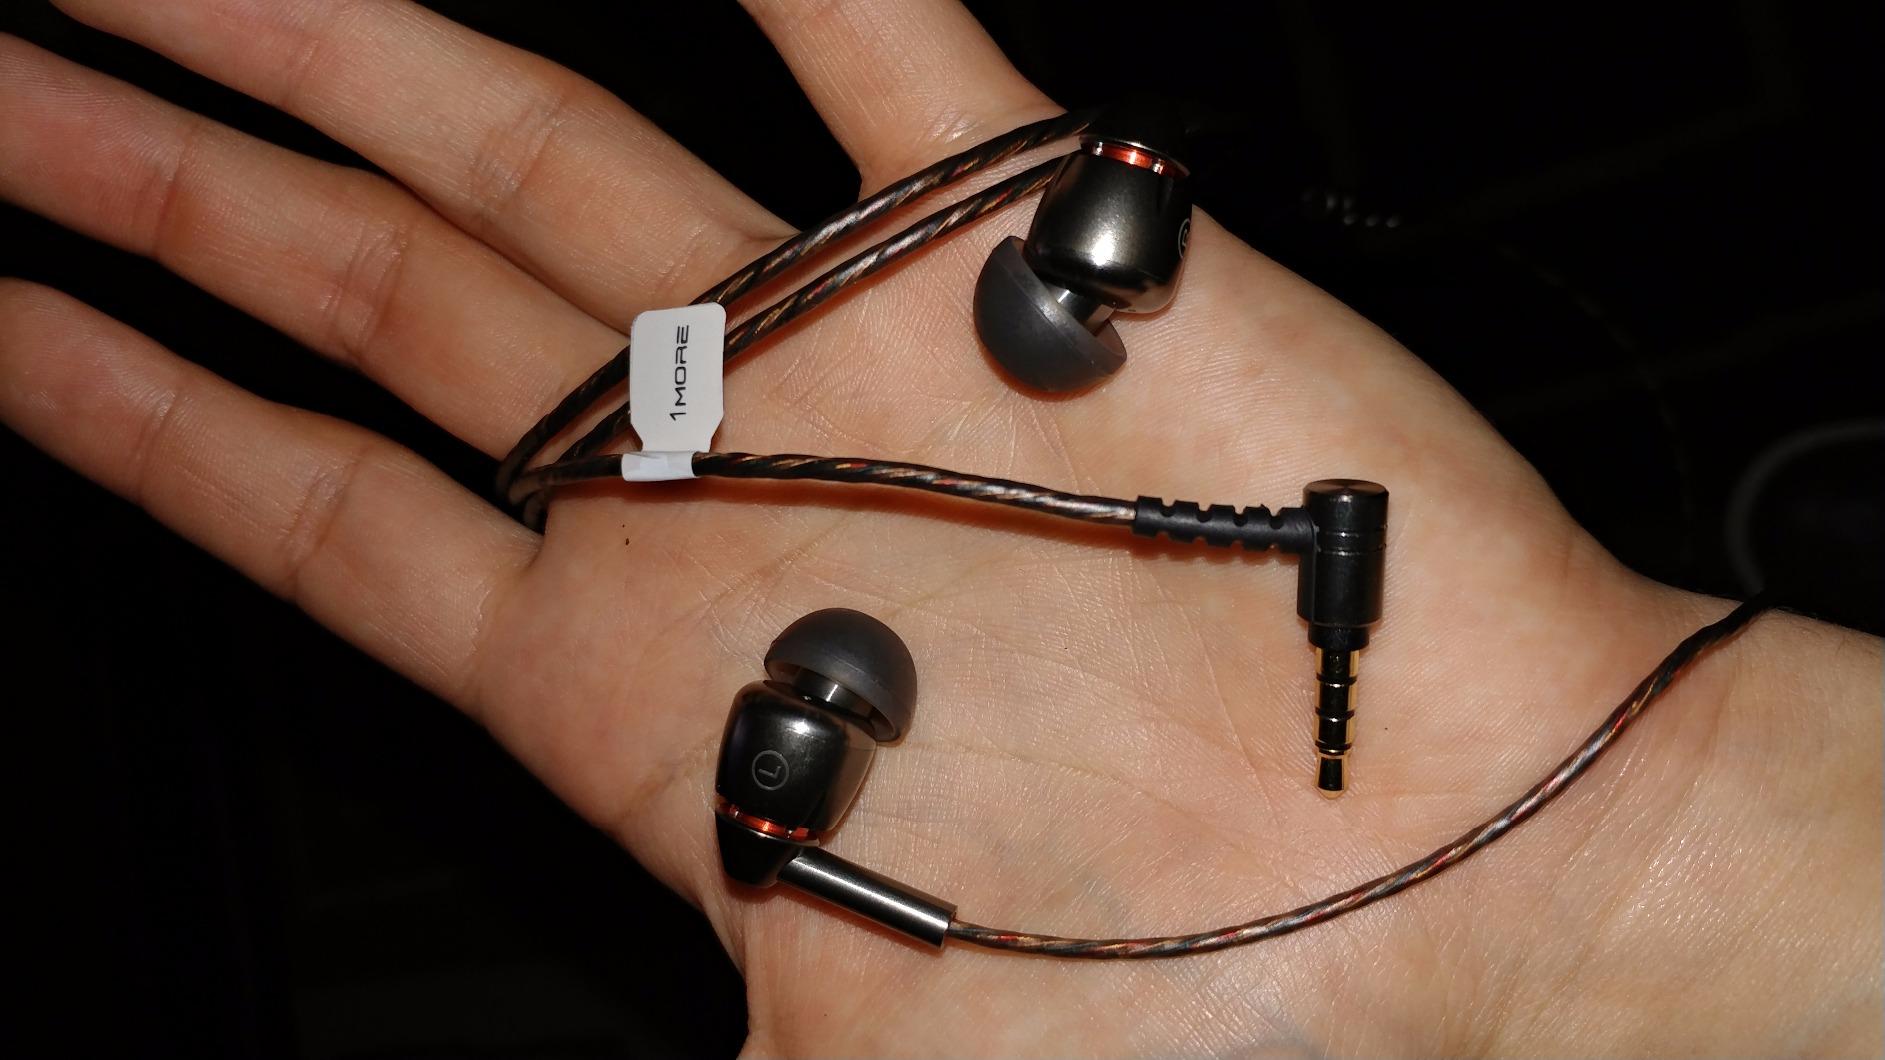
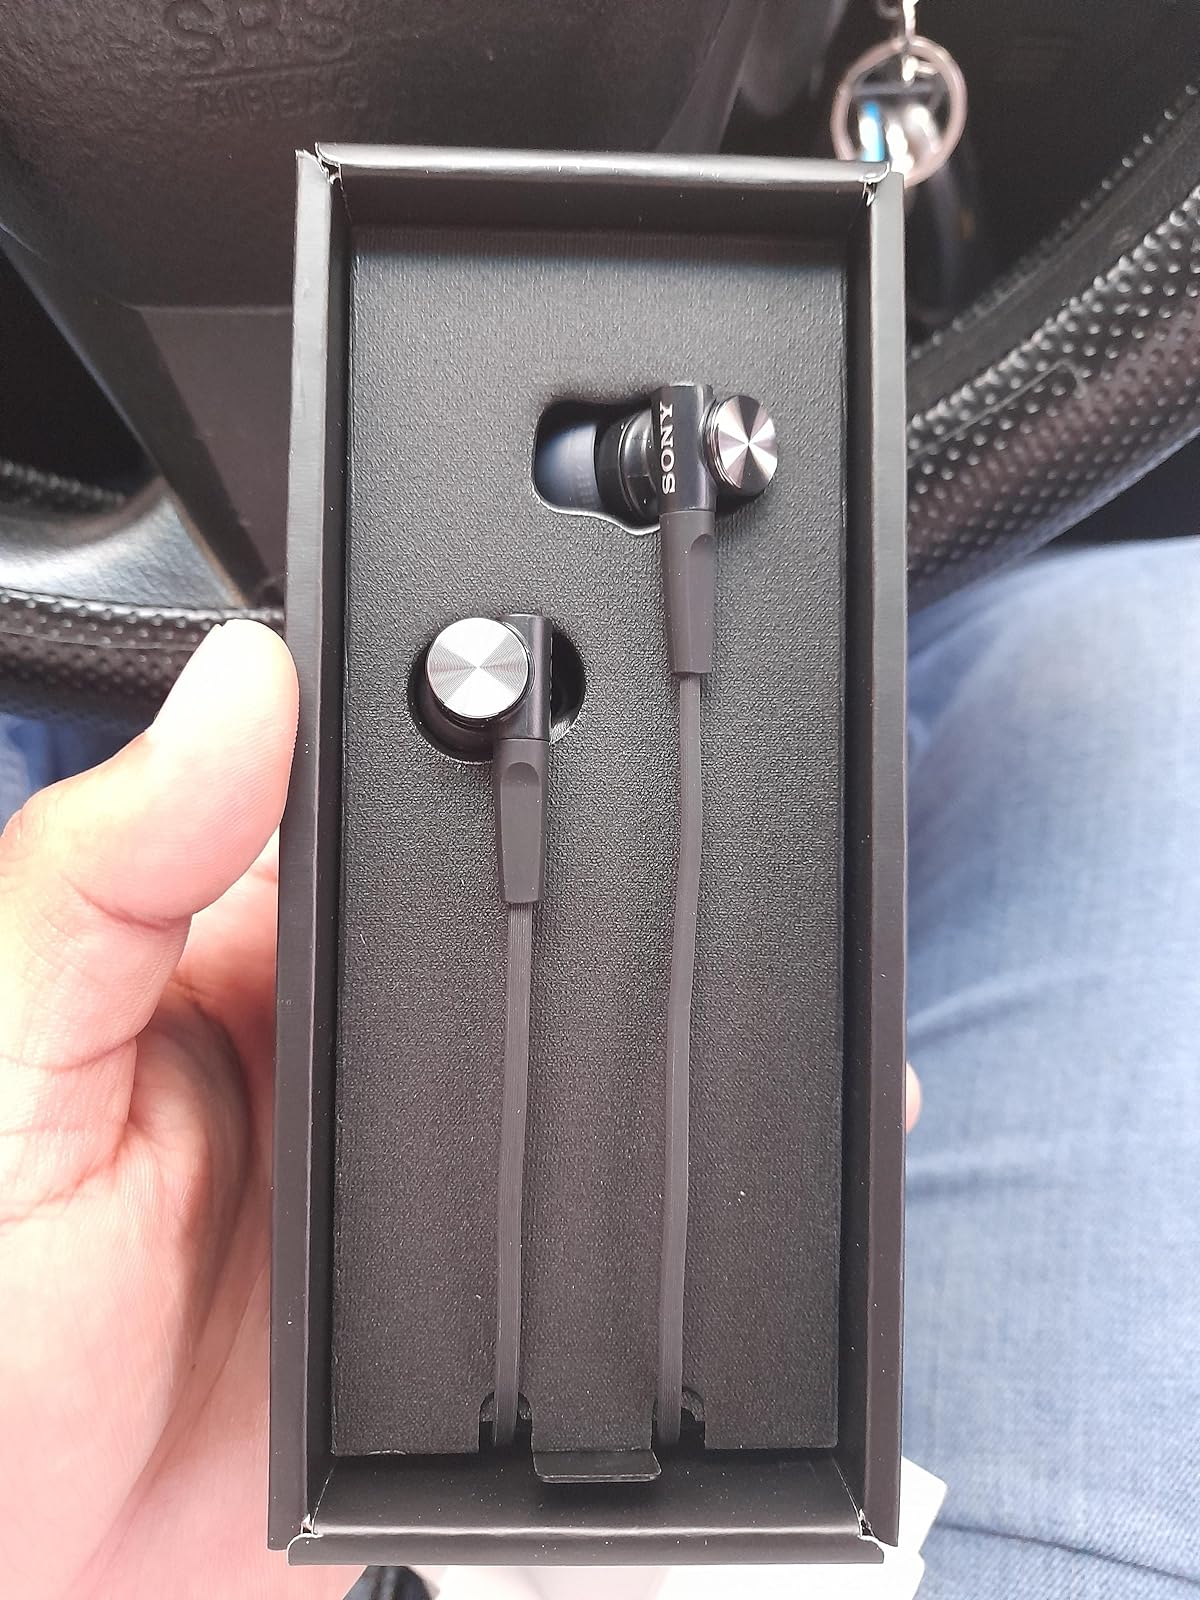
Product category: headphones
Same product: no